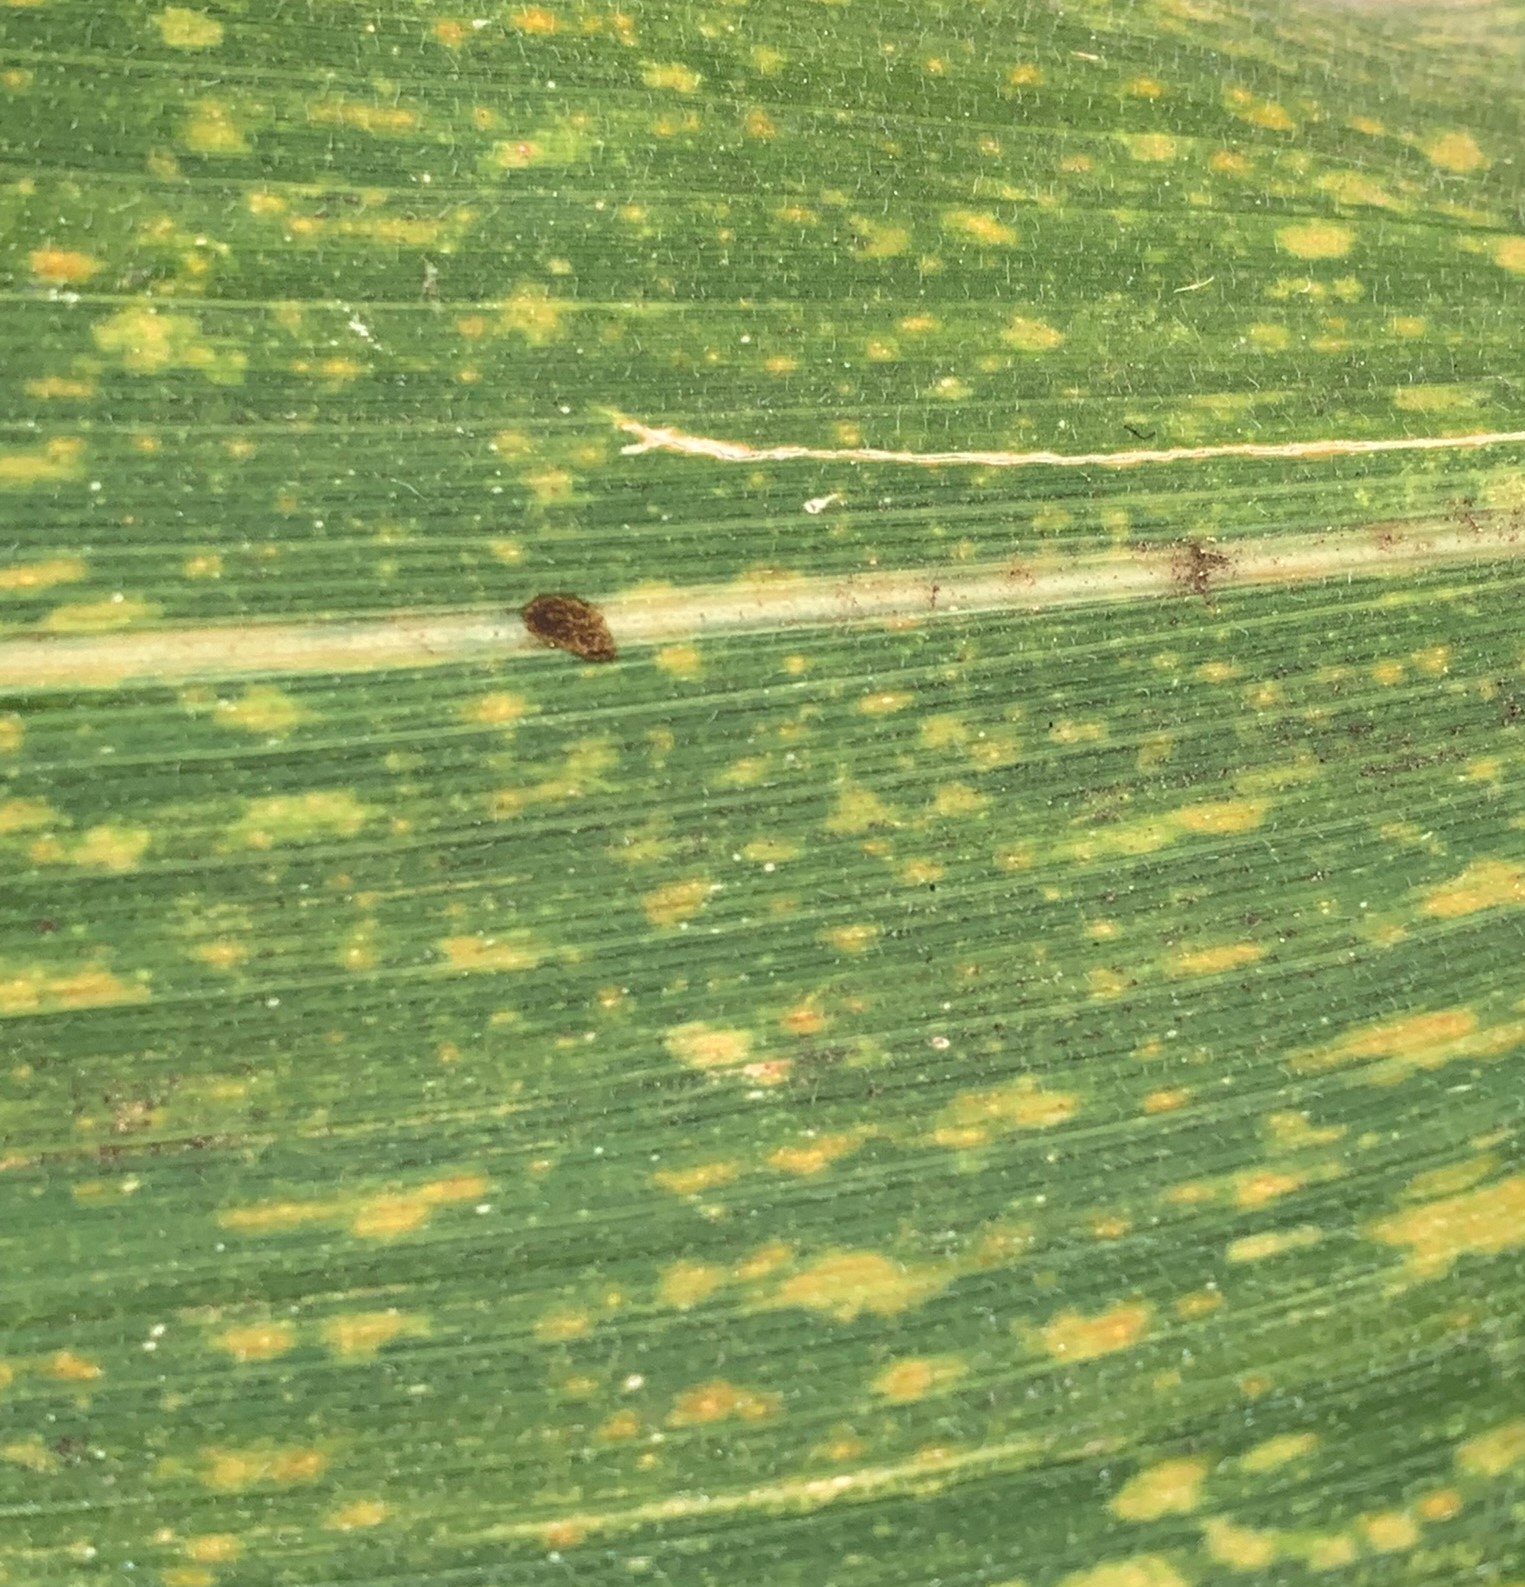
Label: MLN